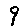
Label: 9